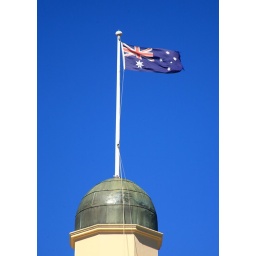
Love and friendship, blue sky, sunshine, peace and quiet, a barbeque, a glass of red and a flag on the clocktower in Woodend